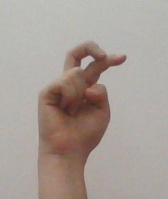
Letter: zay